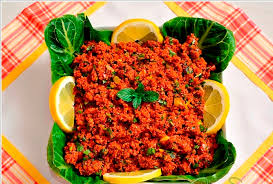
Yemek: kisir